Mass media in the United States

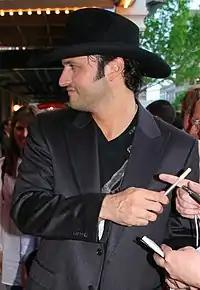
Robert Rodriguez directed the 1992 action film "El Mariachi", which was a commercial success after grossing $2 million against an initial budget of $7,000 (before studio production costs). He later launched his own cable television channel, El Rey, thanks to advances in media technology.

In the 20th century, the motion picture industry rose to become one of the most successful and powerful industries in the U.S. Along with other intellectual property industries, its relative importance to the American economy has strengthened as the importance of manufacturing and agriculture have decreased (due to globalization).